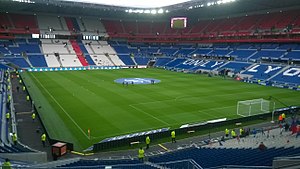
Parc Olympique lyonnais
Parc OL set indefra
Parc Olympique lyonnais, også kaldet Parc OL, Grand Stade de Lyon eller Stade des Lumières, er et fransk fodboldstadion, der ligger i Décines-Charpieu, i den østlige del Lyon.